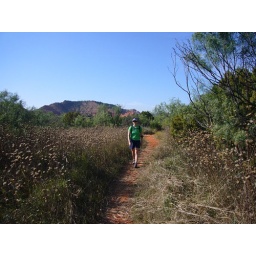
This is the trail that I walked in July that had pink flowers every where.